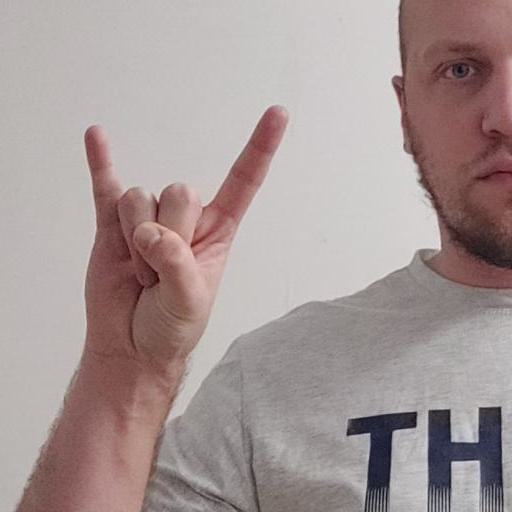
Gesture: rock